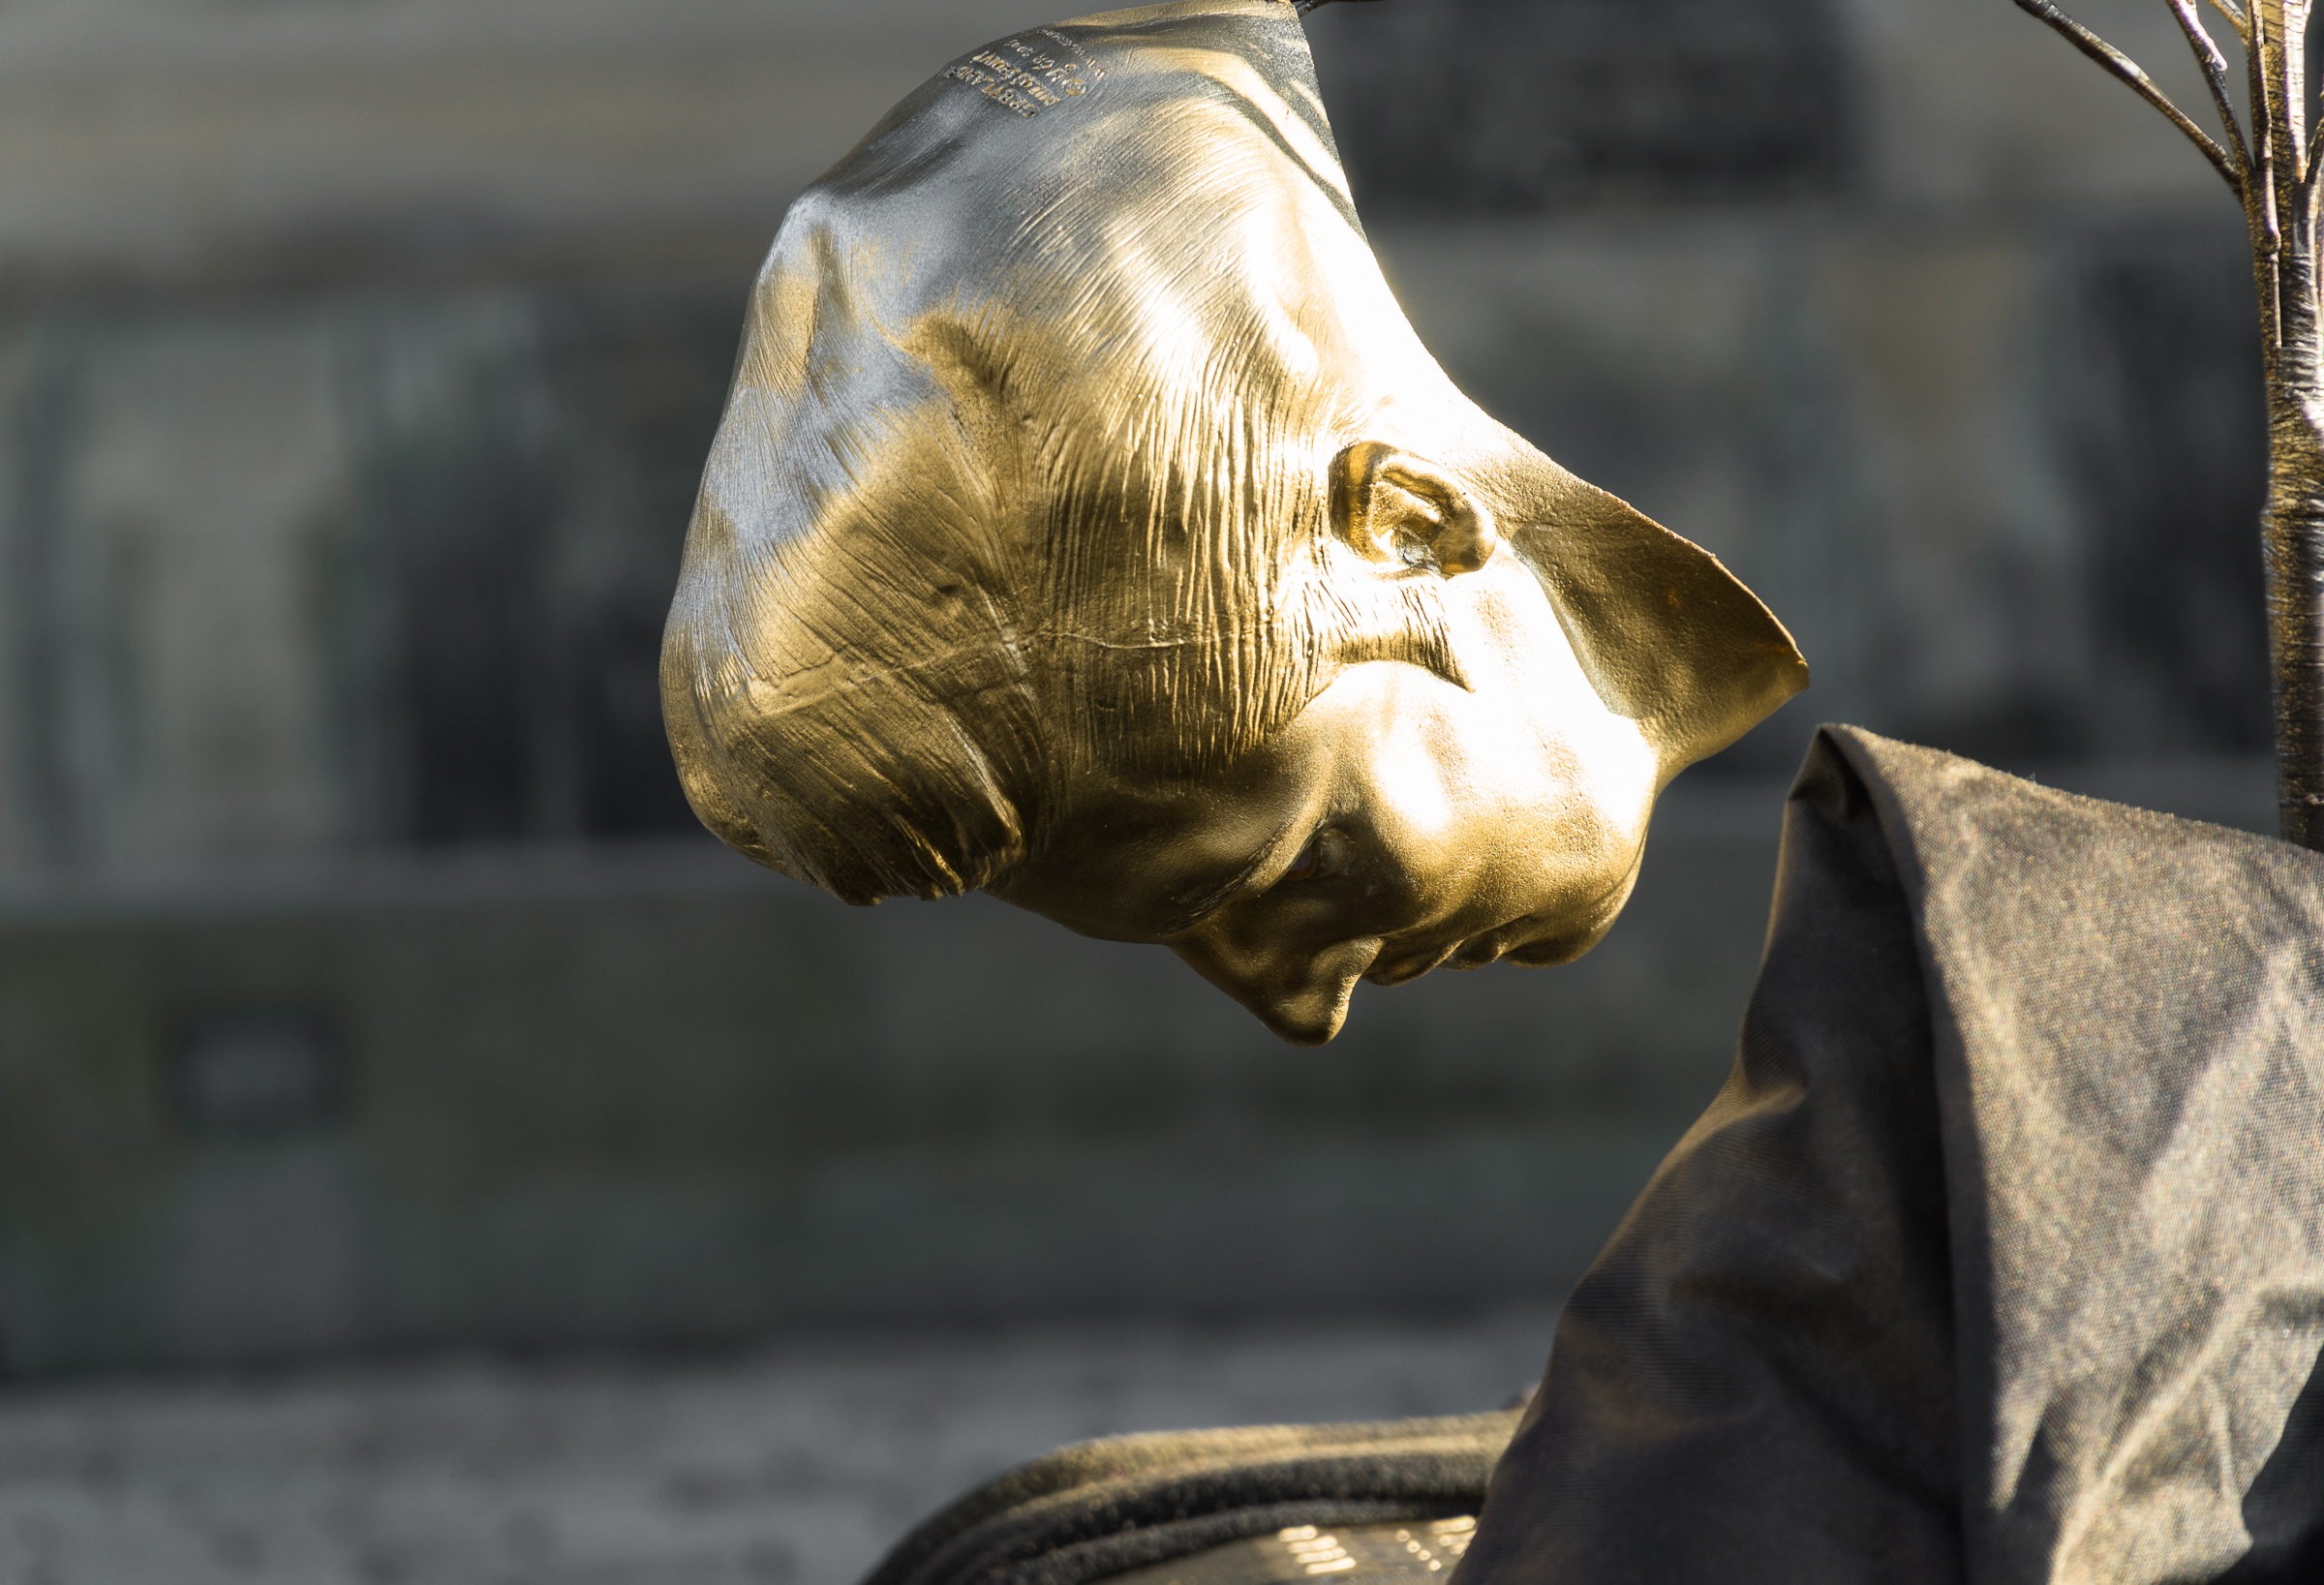
mask, art, golden, gold